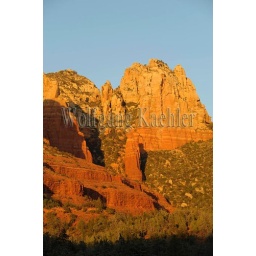
Usa, arizona, near sedona, view of ship rock in evening light